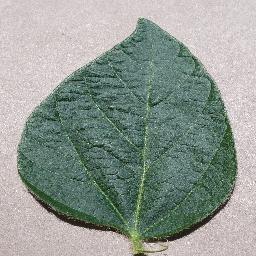
Label: Soybean___healthy